The Last Face

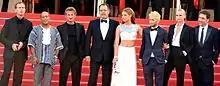
Director, producer, and stars at the Cannes Film Festival.

The film premiered at the 2016 Cannes Film Festival on May 20, 2016. On September 8, 2016, Saban Films acquired U.S distribution rights to the film. The film was released on DirecTV on June 29, 2017, before being released on video on demand and in theaters on July 28, 2017, by Saban Films.